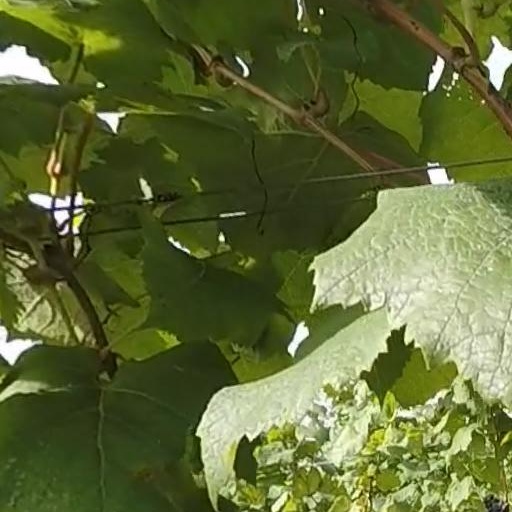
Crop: grape